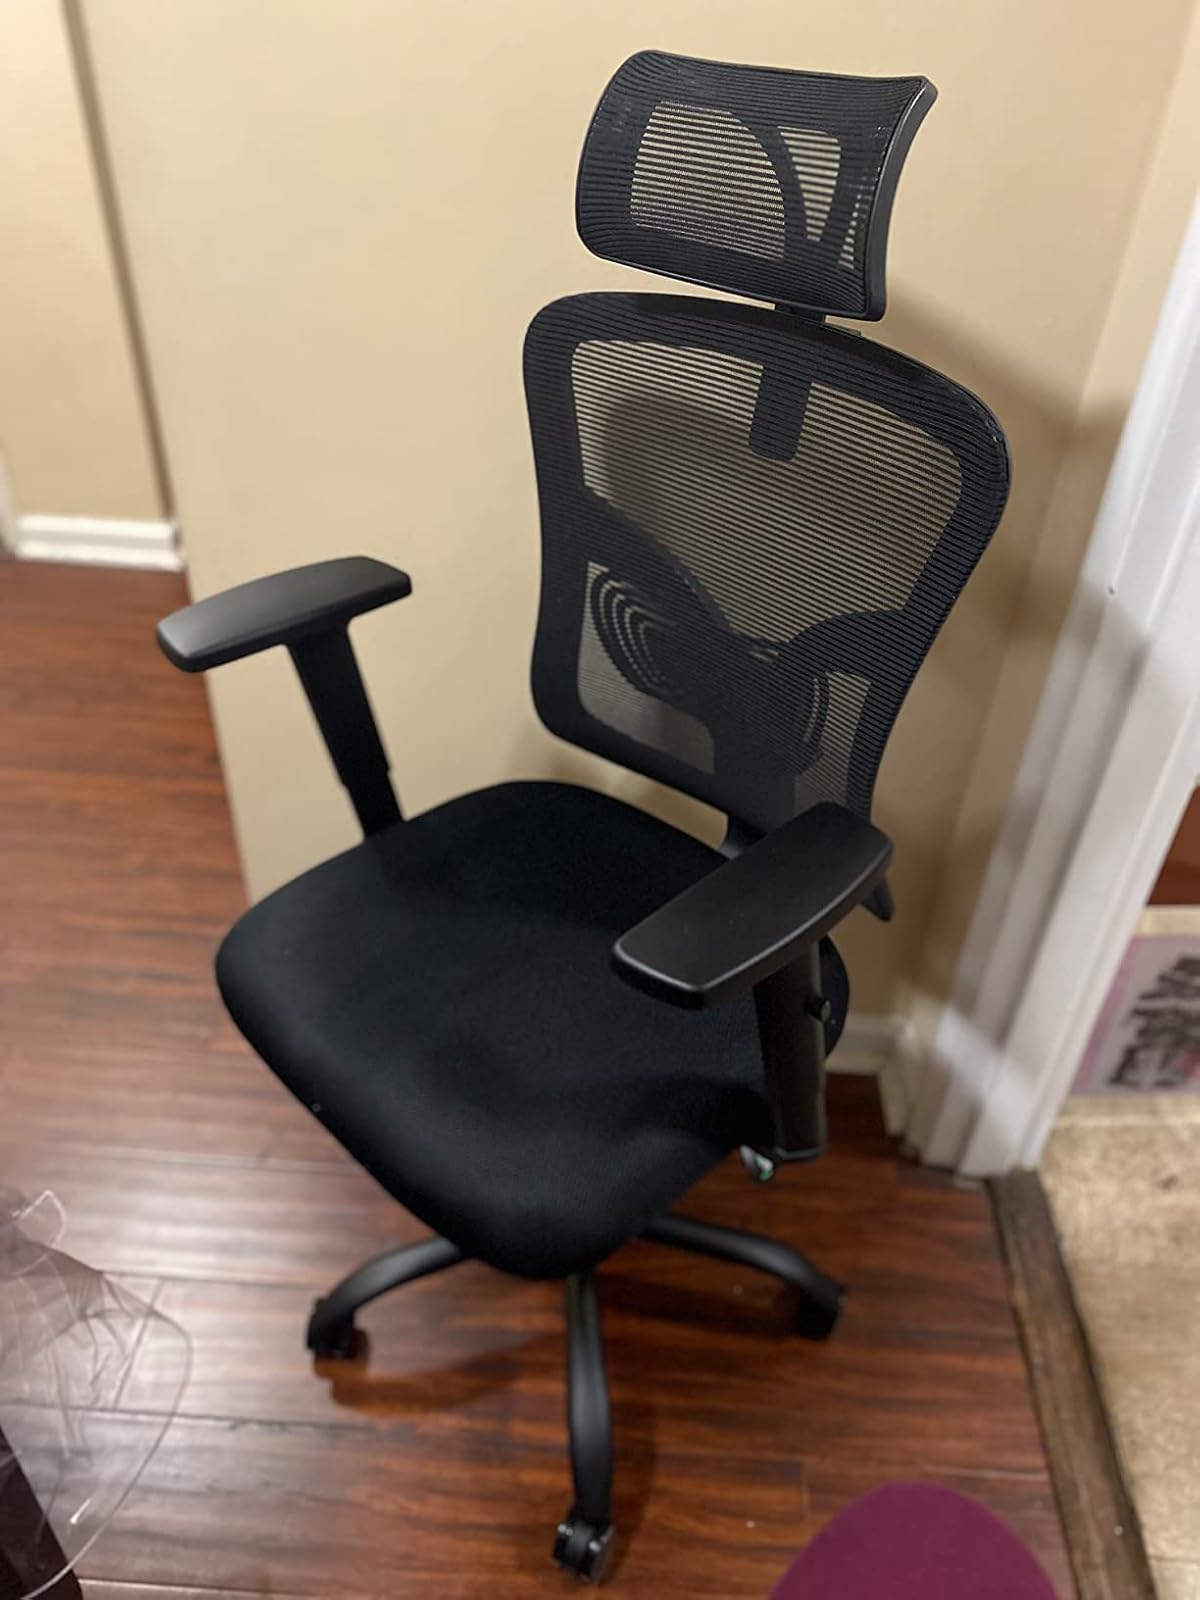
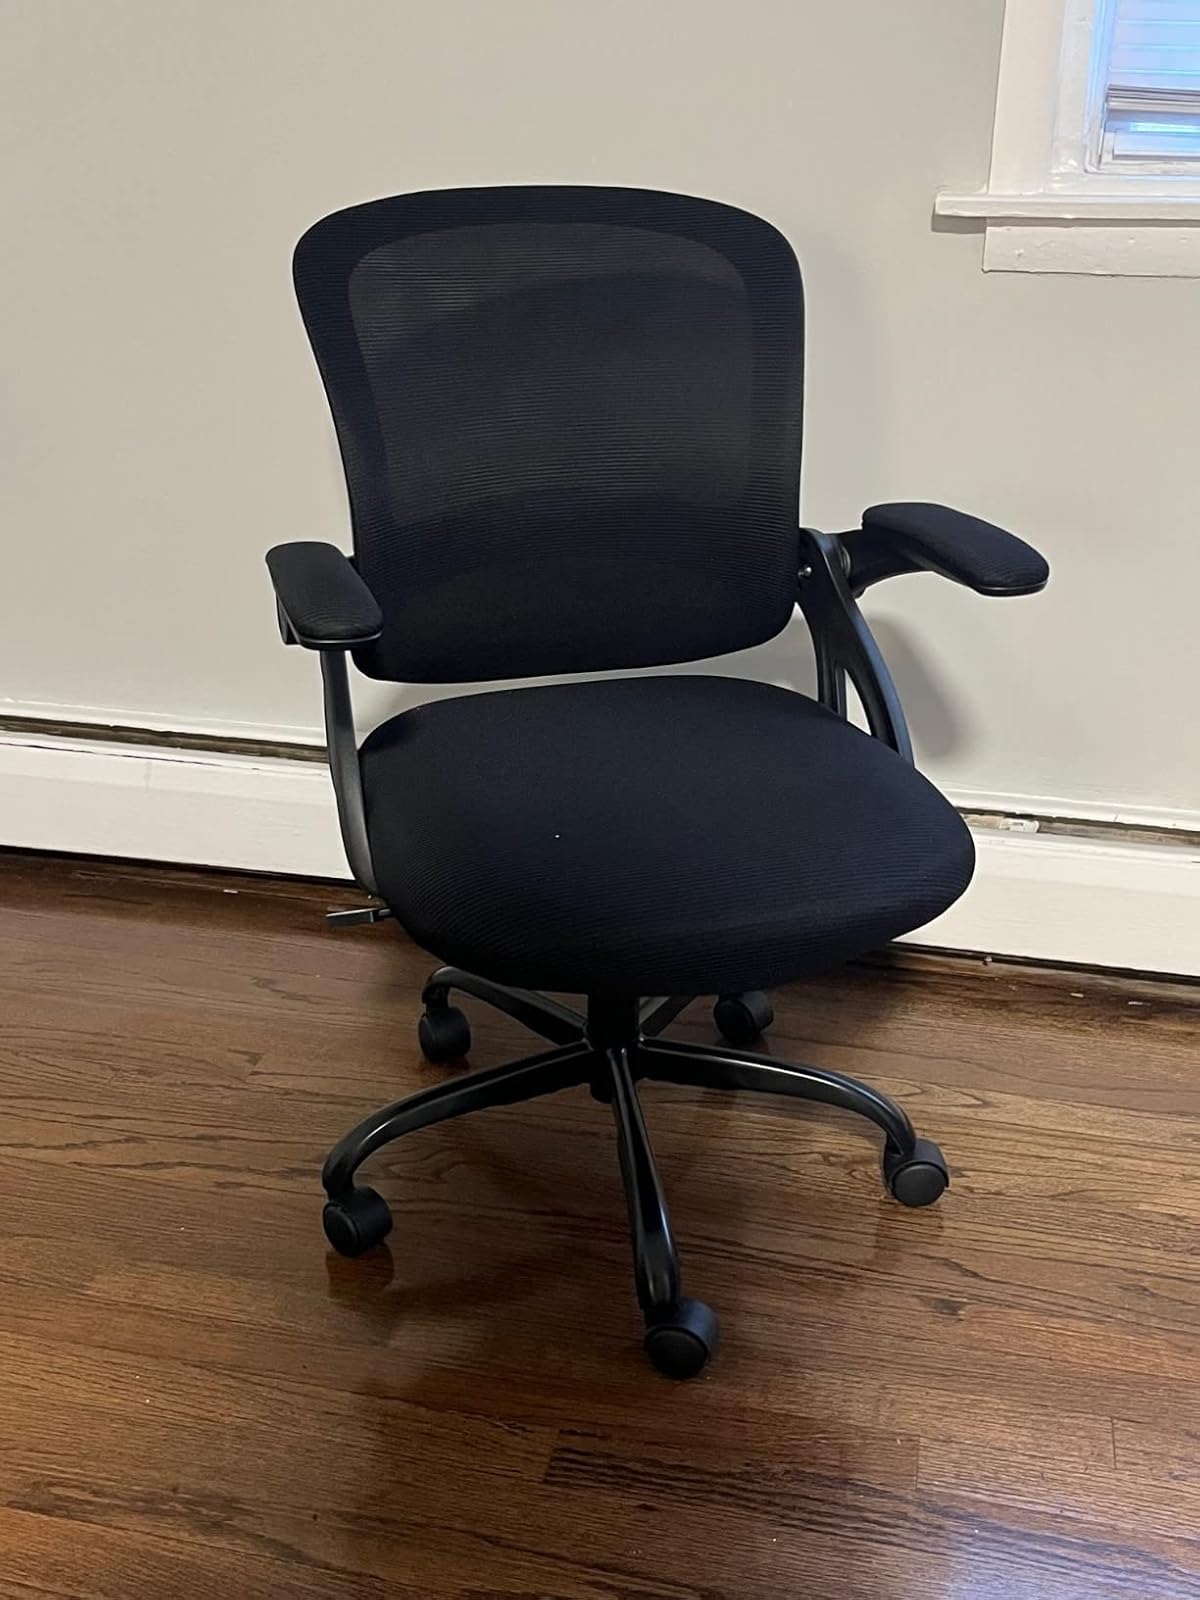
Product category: items_chair
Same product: no